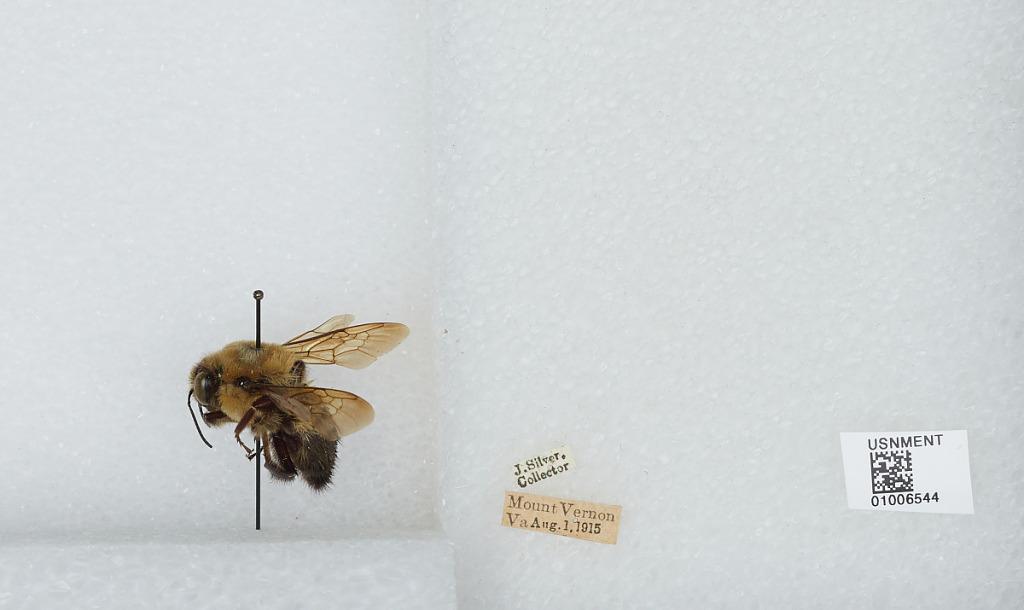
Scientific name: Bombus (Separatobombus) griseocollis (De Geer)
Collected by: J. Silver
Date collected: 1915-8-1
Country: United States
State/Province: Virginia
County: Fairfax
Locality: Mount Vernon
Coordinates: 38.7353, -77.0953